Ashni Singh

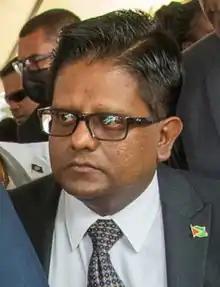
Singh in 2022

Ashni Kumar Singh is a Guyanese politician. He serves as Minister of Finance . He also served in this role from September 2006 to May 2015.